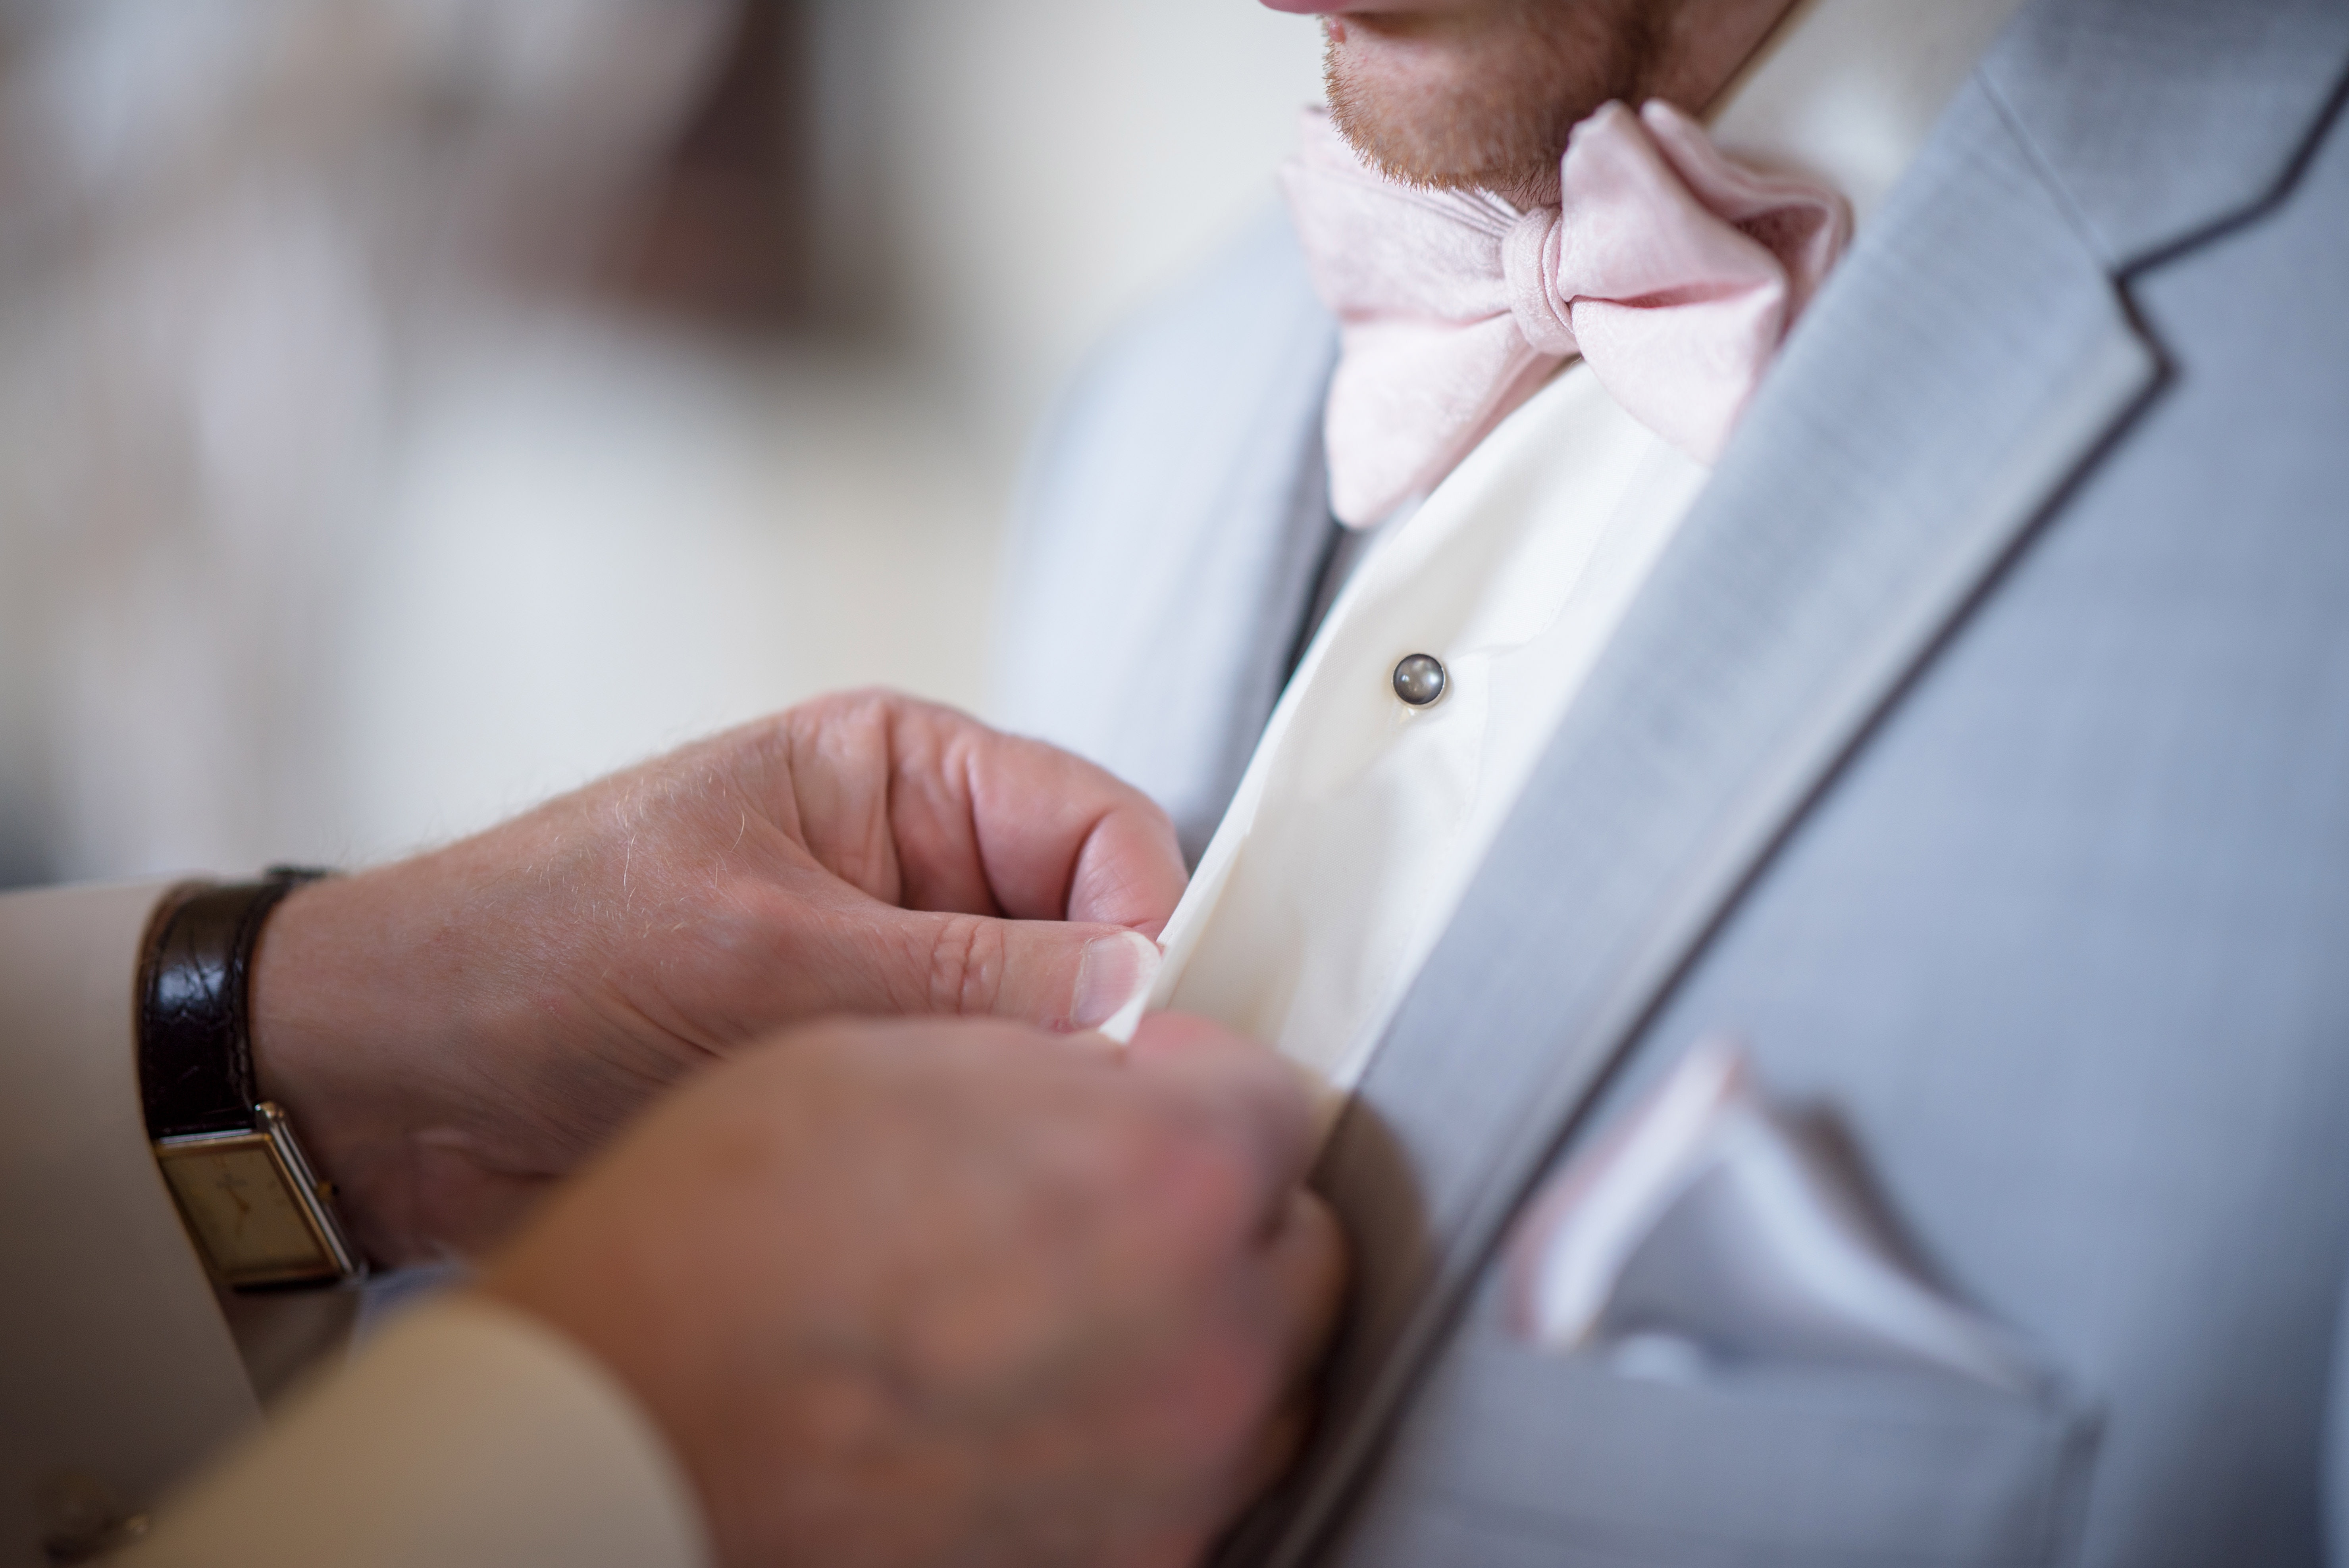
photograph, hand, necktie, formal wear, finger, suit, gentleman